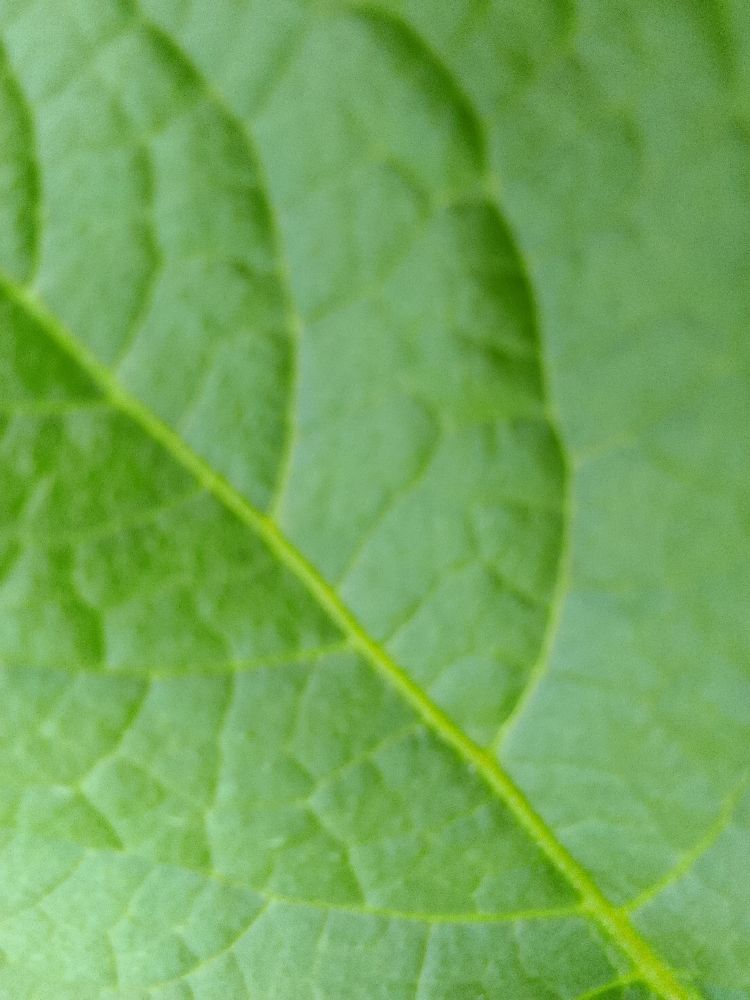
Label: Healthy